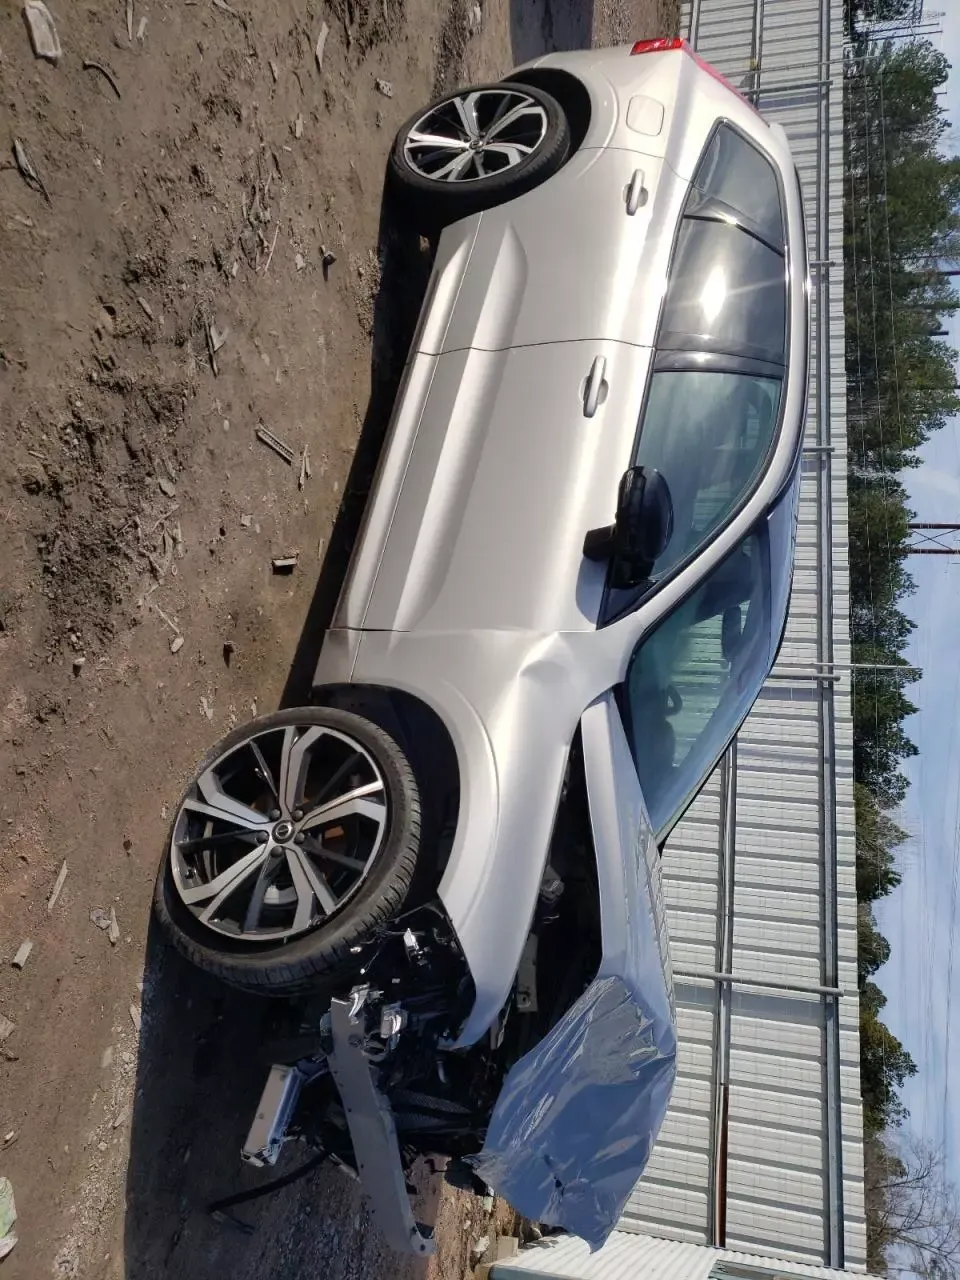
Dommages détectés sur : plaque d'immatriculation avant, pare-choc avant, feu avant droit, feu avant gauche, capot, aile avant droite, aile avant gauche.
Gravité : majeur